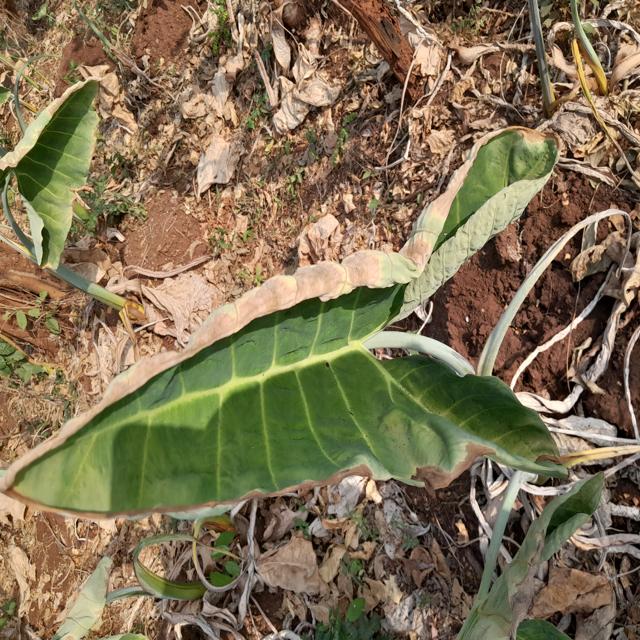
Label: Early_Blight